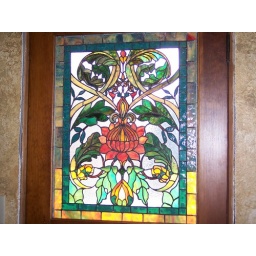
window in my back door